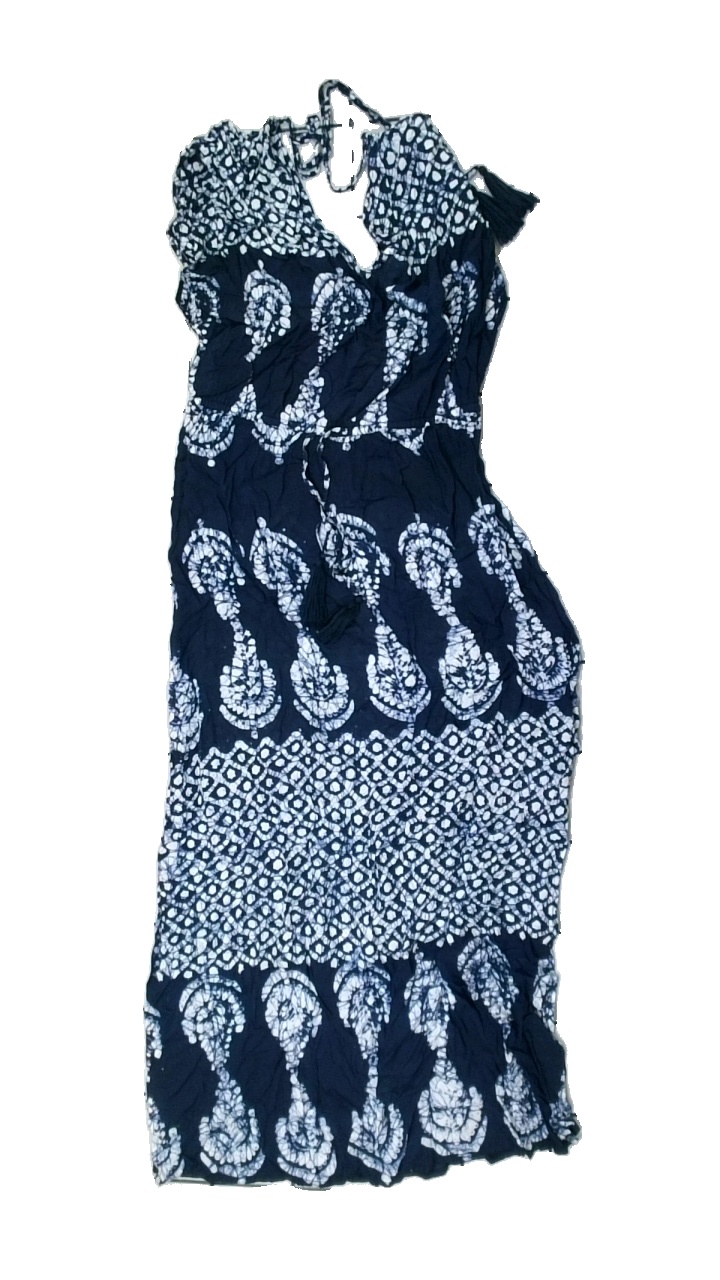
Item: Dress (Ladies)
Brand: Missing
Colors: White, Blue
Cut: Regular
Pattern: Other
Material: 100% viscose
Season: Summer
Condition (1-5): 1
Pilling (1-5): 3
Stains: Major
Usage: Export
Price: <50